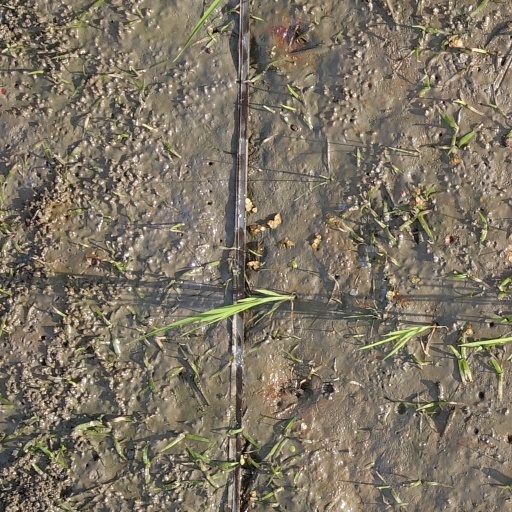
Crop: rice